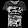
Label: T - shirt / top